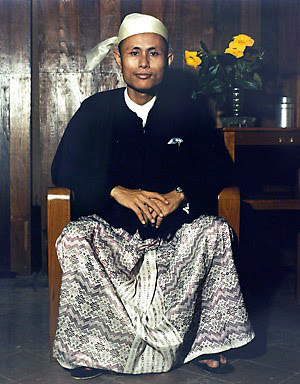
อองซาน

|honorific-prefix = พลตรี
|name = อองซาน
|native_name_lang = Burmese
|image = Aung San color portrait.jpg
|order = นายกรัฐมนตรีพม่า|ผู้นำคนที่ 5 แห่งพม่าของบริเตน นายกรัฐมนตรีพม่า|รองประธานคณะผู้บริหารระดับสูงของพม่า
|term_start = 26 กันยายน ค.ศ. 1946
|term_end = 19 กรกฎาคม ค.ศ. 1947
|predecessor = Sir Paw Tun
|successor = อู้นุ (เป็นนายกรัฐมนตรีพม่า|นายกรัฐมนตรี)
|order1 = ประธานสันนิบาตเสรีภาพประชาชนต่อต้านฟาสซิสต์
|term_start1 = 27 มีนาคม ค.ศ. 1945
|term_end1 = 19 กรกฎาคม ค.ศ. 1947
|predecessor1 = ไม่มี
|successor1 = อู้นุ
|order2 = รัฐมนตรีว่าการสงครามแห่งพม่า
|term_start2 = 1 สิงหาคม ค.ศ. 1943
|term_end2 = 27 มีนาคม ค.ศ. 1945
|predecessor2 = ไม่มี
| party = สันนิบาตเสรีภาพประชาชนต่อต้านฟาสซิสต์พรรคคอมมิวนิสต์พม่า
| birth_name = Htein Lin
| birth_place = นะเมาะ, ภาคมะกเว, พม่าภายใต้การปกครองของสหราชอาณาจักร|ประเทศพม่าของบริเตน
| death_place = ย่างกุ้ง, พม่าภายใต้การปกครองของสหราชอาณาจักร|ประเทศพม่าของบริเตน
| death_cause = ถูกลอบสังหาร
| resting_place = Martyrs' Mausoleum, ประเทศพม่า
| nationality = พม่า
| ethnicity = ชาวพม่า
| other_names = Bo TayzaOmoda MonjiTan LushouMyo AungNaung ChoSet Phe
| occupation = นักการเมือง, พลตรี
| children = Aung San OoAung San LinอองซานซูจีAung San Chit
| father = U Pha
| mother = Daw Suu
| relations = Ba Win (พี่/น้องชาย)Aung Than (พี่/น้องชาย)Sein Win (Burmese government in exile)|Sein Win (หลานชาย)Alexander Aris (หลานชาย)
| alma_mater = มหาวิทยาลัยย่างกุ้ง
| signature = Aung San Signature.svg
| allegiance = Burma National Armyสันนิบาตเสรีภาพประชาชนต่อต้านฟาสซิสต์พรรคคอมมิวนิสต์พม่า
| rank = พลตรี
โบโชะ อองซาน (, ; 13 กุมภาพันธ์ 191519 กรกฎาคม 1947) เป็นนักการเมือง, นักเคลื่อนไหวเพื่อเอกราช และนักปฏิวัติชาวพม่า ผู้ก่อตั้งกองทัพพม่า และได้รับการขนานให้เป็นFather of the Nation|บิดาแห่งรัฐพม่าสมัยใหม่ เขามีบทบาทมากในการได้รับเอกราชของพม่า แต่ถูกลอบสังหารราวหกเดือนก่อนที่พม่าจะได้รับเอกราช
อองซานทั้งก่อตั้งและมีส่วนเกี่ยวข้องอย่างมากกับกลุ่มและขบวนการทางการเมือง และเข้าใช้ชีวิตไปกับการศึกษาแนวคิดทางการเมืองต่าง ๆ ตลอด เขาเป็นผู้นิยมการต่อต้านลัทธิจักรวรรดิ และเมื่อเป็นนักศึกษาได้เรียนรู้เกี่ยวกับลัทธิคอมมิวนิสต์และสังคมนิยม ต่อมาได้ศึกษาเกี่ยวกับวงไพบูลย์ร่วมแห่งมหาเอเชียบูรพาของญี่ปุ่นเมื่อครั้งเป็นสมาชิกของกองทัพบกจักรวรรดิญี่ปุ่น เขาได้รับการเลือกตั้งเป็นกรรมการระดับสูงของสภานักศึกษามหาวิทยาลัยย่างกุ้งตั้งแต่ปีแรกที่เข้าเรียน และเป็นบรรณาธิการประจำหนังสือพิมพ์มหาวิทยาลัย อองซานเข้าร่วมสมาคมเราชาวพม่า|สมาคมทะขิ่นในปี 1938 ในตำแหน่งเลขาธิการ และต่อมาได้ก่อตั้งพรรคคอมมิวนิสต์พม่า และพรรคสังคมนิยมพม่า
==ชีวิตช่วงต้น==
อองซานเกิดที่เมืองเล็ก ๆ ชื่อนะเมาะในภาคมะกเว เมื่อวันที่ 13 กุมภาพันธ์ 1915 ในครอบครัวชนชั้นกลางThant 213 เข้ามีพี่น้องรวมตัวเอง 9 คน โดยเป็นคนสุดท้อง ในจำนวนนี้เป็นพี่สาวสามคน และพี่ชายห้าคนNay 99 ชื่อ "อองซาน" นั้นตั้งโดยพี่ชายคนหนึ่งของเขา Aung Than อองซานเข้าเรียนชั้นประถมที่โรงเรียนพุทธของสำนักสงฆ์แห่งหนึ่งใน นะเมาะ แต่ต่อมาได้ย้ายไปเยนานช่อง ตอนอยู่ประถมสี่ หลังพี่ชายคนโตสุด Ba Win ได้รับตำแหน่งผู้อำนวยการโรงเรียนมัธยมที่เมืองนั้นNay 106
เมื่อเป็นวัยรุ่น อองซานมักอ่านหนังสือและครุ่นคิดกับตัวเองอยู่คนเดียวเป็นเวลาหลายชั่วโมง ในบทความชิ้นแรกสุดที่เขาได้เขียน ซึ่งตีพิมพ์ในส่วน "ความเห็น" ของ "The World of Books" เขาต่อต้านแนวคิดปัจเจกนิยมของตะวันตกซึ่งได้รับการสนับสนุนโดยอู้ตั่น แต่ต่อมาอองซานและอู้ตั่นก็เป็นเพื่อนกันThant 214
== การปฏิวัติตะคีน ==
ในเดือนตุลาคม ปี 1938 อองซานออกจากการศึกษานิติศาสตร์และเข้าสู่เวทีการเมืองระดับชาติ ในเวลานี้เขามีจุดยืนต่อต้านอังกฤษและต่อต้านลัทธิจักรวรรดิอย่างมั่นคง เขาเข้าร่วมเป็นสมาชิกของ "สมาคมเราชาวพม่า|สมาคมทะขิ่น" และเป็นเลขานุการของสมาคมจนถึงเดือนสิงหาคม 1940 ขณะดำรงตำแหน่ง เขาได้มีส่วนช่วยจัดการชุดการนัดประท้วงหยุดงานซึ่งต่อมาเป็นที่รู้จักในชื่อการปฏิวัติ ME 1300 ซึ่งตั้งตามปฏิทินพม่า 1300 ตรงกับเดือนสิงหาคม 1938 ถึงกรกฎาคม 1939Naw 41-43
ในวันที่ 18 มกราคม 1939 สมาคมเราชาวพม่าประกาศเจตจำนงที่จะใช้กำลังเพื่อล้มรัฐบาล ส่งผลให้ประชาคมถูกเพ่งเล็งและกำจัดโดยเจ้าหน้าที่รัฐ ในวันที่ 23 มกราคม ตำรวจบุกเข้าสำนักงานของสมาคมที่เจดีย์ชเวดากอง และอองซานถูกจับกุมและคุมขังในคุกเป็นเวลา 15 วัน ฐานอั้งยี่และสมรู้ร่วมคิดล้มล้างรัฐบาล แต่ต่อมาได้ถูกเพิกถอนข้อกล่าวหาNaw 44 หลังเขาถูกปล่อยตัว เขาได้วางแผนการเพื่อขับเคลื่อนการได้รับเอกราชของพม่าโดยการเตรียมจัดการนัดประท้วงหยุดงานใหญ่ทั่วประเทศ, การรณรงค์ไม่จ่ายภาษี และจัดความไม่สงบผ่านการรบแบบกองโจรSmith 58
มนเดือนสิงหาคม 1939 อองซานร่วมก่อตั้งและเป็นเลขาธิการประจำพรรคคอมมิวนิสต์พม่า ที่ซึ่งในภายหลังเขายอมรับว่าความสัมพันธ์กับพรรคไม่ค่อยราบรื่นนัก เขาเข้าร่วมและลาออกจากพรรคถึงสองครั้ง ไม่นานหลังตั้งพรรค เขาได้ตั้งองค์กรคล้ายคลึงขึ้นอีก คือ "พรรคประชาปฏิวัติ" (People's Revolutionary Party) หรืออีกชื่อคือ "พรรคปฏิวัติพม่า" (Burma Revolutionary Party) ซึ่งมีจุดยืนมาร์กซิสต์ มีเป้าหมายเพื่อล้มล้างการปกครองของอังกฤษเหนือพม่า ต่อมาพรรคนี้กลายเป็นพรรคสังคมนิยมพม่าหลังสงครามโลกครั้งที่สองSmith 56-57
นับตั้งแต่เป็นนักเรียนจนถึงสมัยทำงานทางการเมือง อองซานแทบไม่ได้รับค่าตอบแทนมากนัก เขาจึงใช้ชีวิตส่วนใหญ่ในช่วงนี้อยู่ในความยากจน สมาชิกและผู้ร่วมงานกับเขาชื่นชมเขามากในฐานะบุคคลที่มีความสามารถในการบริหารจัดการที่ยอดเยี่ยมและจรรยาบรรณการทำงานที่แข็งแกร่ง แต่บางครั้งเขาก็ถูกวิจารณ์ว่าขาดทักษะการประชาสัมพันธ์ และบ้างถึงกับว่าเขาเป็นคนหยิ่งยโส ตลอดช่วงนี้เขาปฏิเสธการดื่มแอลกอฮอล์และไม่เคยมีความสัมพันธ์เชิงชู้สาวNaw 45-48
==สงครามโลกครั้งที่สอง==
หลังสงครามโลกครั้งที่สองปะทุในเดือนกันยายน 1939 อองซานมีส่วนร่วมก่อตั้งองค์การชาตินิยมอีกแห่ง คือ Freedom Bloc|กลุ่มเสรีภาพ ซึ่งเชื่อมการทำงานของตะคีน, สหพันธ์นักเรียนนักศึกษาพม่า, พระสงฆ์ที่มีความตื่นตัวทางการเมือง และPoor Man's Party|พรรคยาจกของ ดร. Ba MawLintner 1990 โดยมี Ba Maw เป็น "anarshin" ("เผด็จการ") ของฟรีดอมบล็อก ส่วนอองซานเป็นเลาธิการของกลุ่ม กิจกรรมและเป้าหมายของกลุ่มมีใจกลางอยู่ที่แนวคิดการใช้ประโยชน์จากสงครามเพื่อให้พม่าได้รับเอกราชThant 217 ซึ่งนำเอาแบบอย่างในการดำเนินการมาจาก "All India Forward Bloc|กลุ่มก้าวหน้า" ของอินเดีย ซึ่งนำโดยSubhas Chandra Bose|จันทระ โพส ผู้ที่มีการติดต่อเสมอ ๆ กับ Ba MawNaw 49 ในปี 1939 ถูกจับกุมฐานล้มรัฐบาล แต่ต่อมาก็ถูกปล่อยตัวSmith 58 หลังเพียงสิบเจ็ดวันLintner 2003 41
ในเดือนมีนาคม 1940 เขาเข้าร่วมการประชุมของคองเกรสแห่งชาติอินเดีย ที่Ramgarh Cantonment|รามคฤห์ในประเทศอินเดีย พร้อมทั้งสมาชิกตะคีน เช่น Than Tun และ Ba Hein ระหว่างนั้น อองซานได้พบกับผู้นำขบวนการเอกราชอินเดียจำนวนมาก เช่น ชวาหะร์ลาล เนห์รู, มหาตมะ คานธี และ สุภาษ จันทระ โพสThant 228
==หลังสงครามโลกครั้งที่สอง==
หลังสิ้นสุดสงครามโลกครั้งที่สอง สมาชิกของกองทัพพม่าที่ตั้งขึ้นเองบางส่วนได้รับข้อเสนอรับตำแหน่งในกองทัพแห่งชาติของพม่าถายใต้บังคับการของอังกฤษ ข้อตกลงมีขึ้นที่ซีลอนโดยLouis Mountbatten, 1st Earl Mountbatten of Burma|ลอร์ดหลุยส์ เมาท์แบตเติน เมื่อกันยายน 1945 อองซานไม่ได้รับเชิญเข้าร่วมการตกลงนี้เพราะเขากำลังตกเป็นประเด็นถกเถียงว่าเขาควรถูกนำเข้าสู่ขบวนการยุติธรรมหรือไม่ จากบทบาทของเขาในการประหารชีวิตผู้นำมุสลิมใน สะเทิม ระหว่างสงครามSmith 65-66
==การลอบสังหาร==
ในช่วงปีท้าย ๆ ของพม่าภายใต้การปกครองของสหราชอาณาจักร อองซานได้ผูกมิตรกับGovernor of Burma|ผู้ว่าการพม่า Reginald Dorman-Smith|เรจินัลด์ ดอร์มัน-สมิธ ในปี 1946 ราวหนึ่งปีก่อนเขาถูกลอบสังหาร อองซานเคยกล่าวว่าเขารู้สึกกลัวว่าตนเองอาจถูกลอบสังหารThant 248
เวลาราว 10:30 นาฬิกา ของวันที่ 19 กรกฎาคม 1947 รถจีปของกองทัพคันหนึ่งพร้อมกลุ่มชายติดอาวุธขับเข้ามาในสวนของMinisters' Building|อาคารรัฐมนตรี ขณะอองซานกำลังมีประชุมกับสมาชิกรัฐบาลชุดใหม่ อาคารนี้ไม่มีกำแพงหรือรั้วล้อมในเวลานั้นThant 254 และถึงแม้จะมีคนเตือนแล้วว่าอองซานกำลังถูกวางแผนฆาตกรรมLintner 2003 xii ยามรักษาประตูเข้าออกของอาคารก็ไม่มีทีท่าจะกังวลกับชายติดอาวุธกลุ่มนี้ที่เข้ามาในอาคาร ชายสี่คนลงจากรถพร้อมปืนปืนกลมือทอมป์สันสามลำ และ สเตนหนึ่งลำ พร้อมระเบิด วิ่งขึ้นบนบันไดเข้าไปยังโถงประชุม ยิงยามรักษาประตูด้านนอกห้อง และบุกเข้าไปในโถงประชุม มือปืนตะโกนว่า "อยู่กับที่! อย่าขยับ!" อองซานลุกขึ้นและถูกยิงเข้าที่อก เสียชีวิตโดยทันที และมีสมาชิกสภาอีกสี่คนที่ถูกกราดยิง สามคนได้รับบาดเจ็บ และสามคนเท่านั้นที่รอดชีวิต
:en:U_Saw|ยู ซอว์ อดีตนายกรัฐมนตรีพม่าก่อนสงครามโลกครั้งที่สองคนสุดท้าย ถูกจับกุมฐานก่อการฆาตกรรมในวันเดียวกันLintner 2003 xiii ต่อมา ยู ซอว์ถูกตัดสินกระทำผิดจริงและประหารชีวิตโดยการแขวนคอ อย่างไรก็ตามมีการถกเถียงถึงกลุ่มหรือพรรคอื่น ๆ ที่มีส่วนร่วมในการก่อการลอบสังหารอองซานในครั้งนี้ บางส่วนเชื่อว่าเจ้าหน้าที่ของอังกฤษเป็นผู้อยู่เบื้องหลังSmith 71-72
==มรดก==
Martyrs' Mausoleum|สุสานผู้พลีชีพสร้างขึ้นที่ฐานของเจดีย์ชเวดากองในปี 1947 และวันที่ 19 กรกฎาคม วันที่อองซานถูกลอบสังหาร ได้รับการประกาศเป็นวันผู้เสียสละแห่งพม่า วันหยุดทางการของรัฐบาลพม่าYe Mon and Myat Nyein Aye"BBC News" สุสานของอองซานหลังเดิมถูกทำลายจากเหตุระเบิดเมื่อ 9 ตุลาคม 1983 ในระหว่างความพยายามลอบสังหารประธานาธิบดีเกาหลีใต้ ช็อน ดู-ฮวัน โดยเจ้าหน้าที่เกาหลีเหนือThant 293 ไม่กี่เดือนหลังอองซานเสียชีวิต พม่าได้รับเอกราชจากอังกฤษในวันที่ 4 มกราคม 1948 แต่ต่อมาในเดือนสิงหาคม 1948 ได้เกิดความขัดแย้งภายในพม่าระหว่างกลุ่มต่าง ๆ ซึ่งยังคงดำเนินมาถึงปัจจุบันThant 258-259Lintner 2003 203
ธนบัตรจัต พม่าตีพิมพ์ภาพของอองซานบนธนบัตรครั้งแรกในปี 1958 ราวสิบปีหลังเขาถูกฆาตกรรม หน้าของเขาปรากฏบนธนบัตรพม่าจนกระทั่งพม่าถูกระฐประหารโดยกองทัพ ตั้งแต่ปี 1988 เป็นต้นมา รูปของอองซานถูกแทนที่ด้วยภาพวิถีชีวิตพม่า เป็นไปได้ว่าเพื่อลดความนิยมของลูกสาวของอองซาน อองซานซูจี ซึ่งกำลังมีบทบาททางการเมืองต่อต้านการรัฐประหารและเผด็จการในเวลานั้น ในปี 2017 สมัชชาแห่งสหภาพลงคะแนนเสียง 286 ต่อ 107 เพื่อนำภาพของอองซานกลับมา โดยมีธนบัตร 1,000 จัต ที่มีภาพของอองซานออกสู่สาธารณะอีกครั้งเมื่อ 4 มกราคม 2020 วันครบรอบIndependence Day (Myanmar)|การได้รับเอกราชZaw
==ครอบครัว==
ขณะอองซานดำรงตำแหน่งรัฐมนตรีการรบในปี 1942 เขาพบและสมรสกับ Khin Kyi ทั้งคู่มีลูกด้วยกันสี่คน หลังอองซานถูกสังหาร ภรรยาหม้ายของเขาได้รับแต่งตั้งเป็นทูตพม่าประจำอินเดีย และจากนั้นครอบครัวก็ย้ายออกจากพม่าRogers 27 ลูกคนที่อายุน้อยที่สุดที่มีชีวิตรอดคือ อองซานซูจี ขณะเกิดเหตุลอบสังหารอองซาน เธออายุเพียงสองขวบเท่านั้นThant 333 ต่อมาอองซานซูจีได้ก้าวเข้าสู่การเมืองพม่าและเป็นบุคคลสำคัญในการเมืองพม่าจนกระทั่งเธอถูกรัฐประหารในปี 2021
== อ้างอิง ==
===บรรณานุกรม===
* "North Korea's History of Foreign Assassinations and Kidnappings". "BBC News". 14 February 2017.
*Houtman, Gustaaf. "Aung San’s Lan-Zin, the Blue Print and the Japanese Occupation of Burma". In Kei Nemoto (ed). "Reconsidering the Japanese military occupation in Burma (1942–45)". Tokyo: Tokyo University of Foreign Studies. Research Institute for Languages and Cultures of Asia and Africa (ILCAA). 30 May 2007. pp.&nbsp;179–227. ,
*Bertil Lintner|Lintner, Bertil. "The Rise and Fall of the Communist Party of Burma". Cornell Southeast Asia Program Publication. 1990
*Lintner, Bertil. "Burma in Revolt: Opium and Insurgency Since 1948". Chiang Mai, Thaiand: Silkworm Books. 2003.
*Maung Maung. "Aung San of Burma". The Hague: Martinus Nijhoff for Yale University. 1962.
*Rogers, Benedict. "Burma: A Nationa at a Crossroads". Great Britain: Random House. 2012.
*Smith, Martin. "Burma: Insurgency and the Politics of Ethnicity." London and New Jersey: Zed Books. 1991.
*South, Ashley. "Ethnic Politics in Burma: States of Conflict". New York, NY: Routelage. 2009.
*Stewart, Whitney. "Aung San Suu Kyi: Fearless Voice of Burma". Twenty-First Century Books. 1997.
*Thant Myint-U. "The River of Lost Footsteps: A Personal History of Burma". London: Faber and Faber Limited. 2008.
*Ye Mon and Myat Nyein Aye. "Martyr's Mausoleum Gets and Upgrade" . "Myanmar Times". 17 June 2016.
*Zaw Zaw Htwe. "Gen. Aung San Returns to Myanmar Banknotes After 30-Year Absence". "The Irrawaddy". 7 January 2020.
หมวดหมู่:อองซาน|
หมวดหมู่:นักการเมืองพม่า
หมวดหมู่:ผู้นำ
หมวดหมู่:นักปฏิวัติ
หมวดหมู่:ชาวพม่าที่ถูกลอบสังหาร
หมวดหมู่:เสียชีวิตจากอาวุธปืน
หมวดหมู่:รัฐพม่า
หมวดหมู่:บุคคลจากภาคมะกเว
หมวดหมู่:นายพลชาวพม่า
หมวดหมู่:นายพลในสงครามโลกครั้งที่สอง